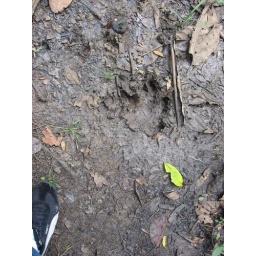
mountain cow tracks in the rainforest. looks more like dinosaurs to me.